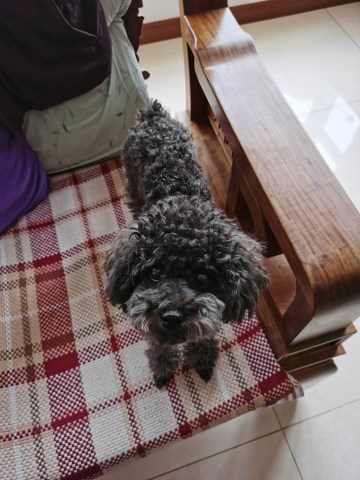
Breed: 7449-n000128-teddy